Toner (printing)

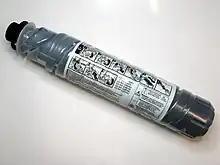
Black toner container

Toner is a powder mixture used in laser printers and photocopiers to form the text and images on paper, in general through a toner cartridge. Mostly granulated plastic, early mixtures added only carbon powder and iron oxide; now there are mixtures that contain polypropylene, fumed silica, and various minerals for triboelectrification. Toner using plant-derived plastic also exists as an alternative to petroleum plastic. Toner particles are melted by the heat of the fuser, and are thus bonded to the paper.